Iris Cummings

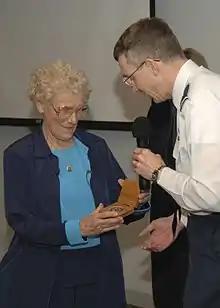
Critchell receives a Space and Missile Systems Center (SMC) coin from SMC Vice Commander, Brigadier General Neil McCasland, March 28, 2007

Following the war, Cummings was called back to USC to develop and teach a curriculum on civilian aviation for returning veterans. She remained active as a flight instructor, as well as helping develop curricula for Federal Aviation Administration institutions. She also raced airplanes competitively during this period and won the 1957 All Woman Transcontinental Air Race, capturing the first prize pot of $800 (approximately $7,735 in 2021 terms). In 1962, she joined Harvey Mudd College and, in association with the Bates Foundation, founded the school's Bates Aeronautics Program. She ran the program with her husband until he retired in 1979, and continued alone until the program ended with her 1990 retirement. She continued teaching classes on aeronautics, however, until 1996. Her students include astronauts George Nelson and Stanley G. Love. She also served as an FAA Pilot Examiner for over two decades and was named the organization's Flight Instructor of the Year for the Ontario district in 1972.